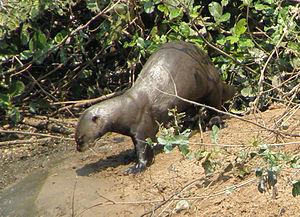
Loutre géante - Pantanal (Brésil)
Les yungas méridionales ou yungas australes forment la partie sud du yunga, s'étendant du sud du département de Santa Cruz en Bolivie jusqu'à la province argentine de Catamarca. Elles se développent à une altitude comprise entre 400 et 3 000 mètres au-dessus du niveau de la mer.